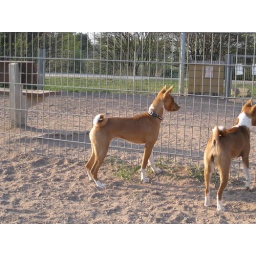
Jalo and Tiuhti looking through the fence in the dog park